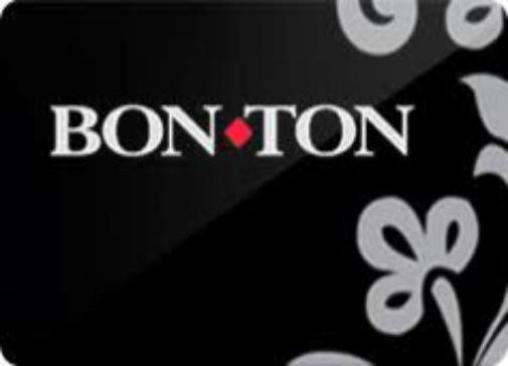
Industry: Others